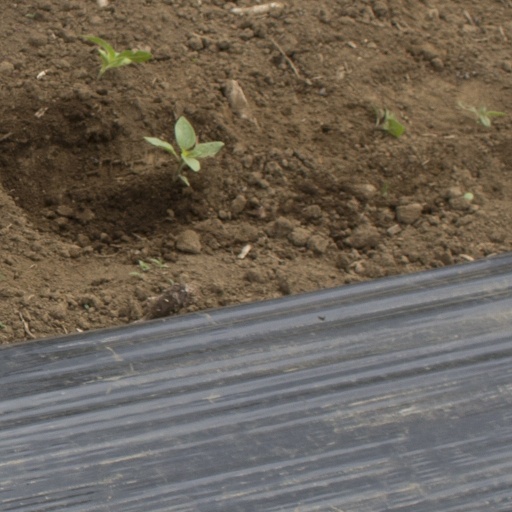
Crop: Jerusalem artichoke